List of Iron Fist characters

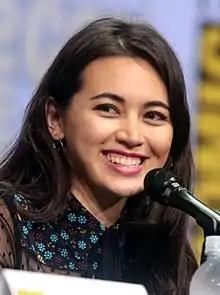
Jessica Henwick

Colleen Wing (portrayed by Jessica Henwick), a bushido master, is sensei of Chikara Dojo in New York City, and is integral to Daniel Rand's reintegration into society, foiling an attempt by Ward Meacham to have Rand indefinitely committed to Birch Psychiatric Hospital.